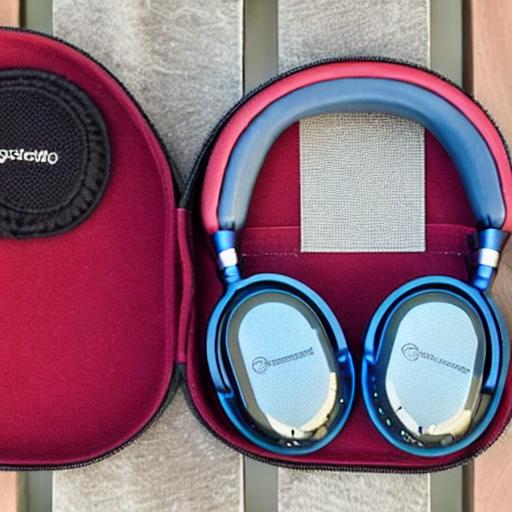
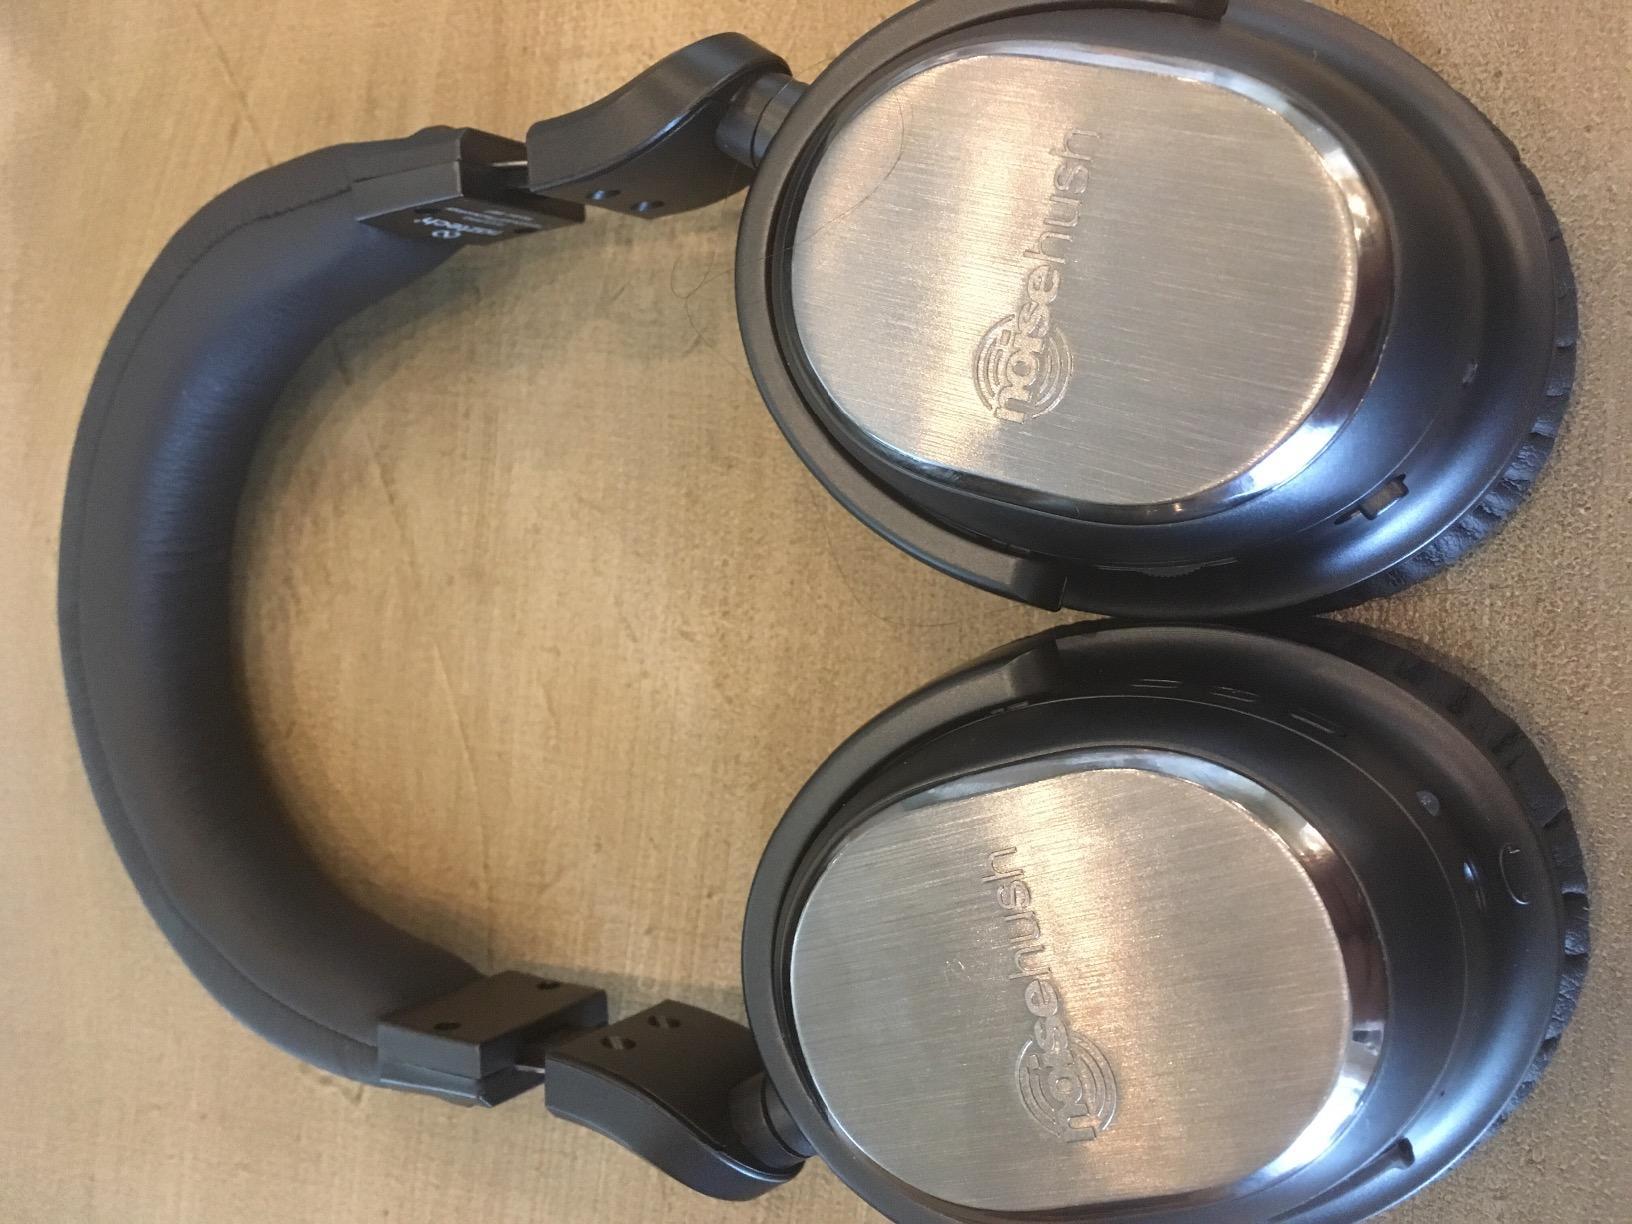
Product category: headphones
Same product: no